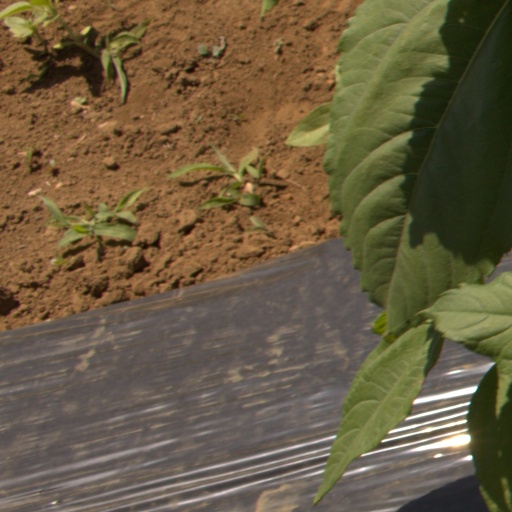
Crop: Jerusalem artichoke